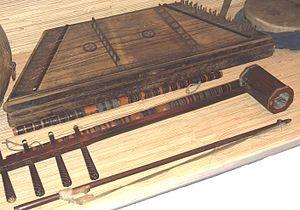
La musique chinoise est une forme essentielle de l'art chinois, très ancienne et très variée. Elle s'est développée indépendamment des musiques de l'Ouest asiatique, généralement modales, bien qu'elles aient eu une influence par certains instruments. Elle est également influencée par les peuples d'Asie centrale avec le erhu, instrument omniprésent. Les religions de la Chine déjà variées ont subi l'influence du bouddhisme qui fut syncrétisé avec le confucianisme et le taoïsme pour former le chan, que l'on appelle zen au Japon, les régions traditionnellement plus animistes ou chamanistes ont également subi l'influence d'autres religions. Certaines régions de la Chine ont par exemple évolué vers l'Islam et l'on retrouve aujourd'hui des mosquées sur l'ensemble du territoire chinois, ils se sont donc imprégnés et enrichis de nombreuses cultures voisines, comme la majorité des cultures. En raison de l'ampleur du territoire, les musiques chinoises englobent des types de musiques régionales très variées.